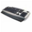
Label: keyboard